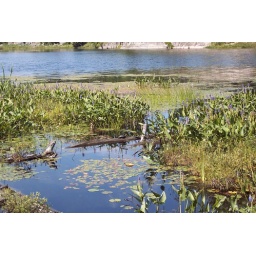
In a large version of this photograph, you can see a black turtle near the centre of the photo on one of the logs.